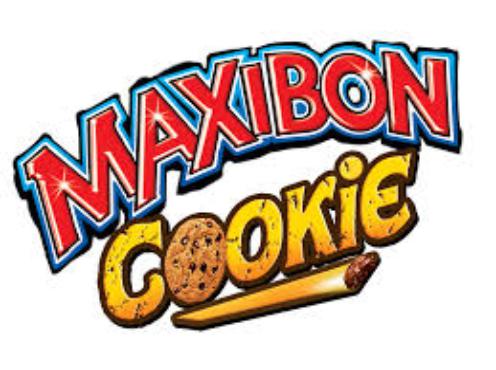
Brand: Maxibon
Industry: Food